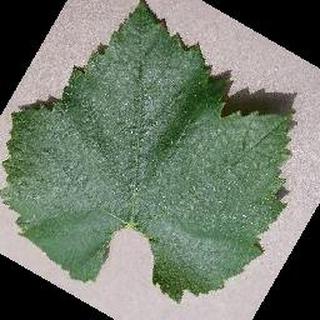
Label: healthy_grape